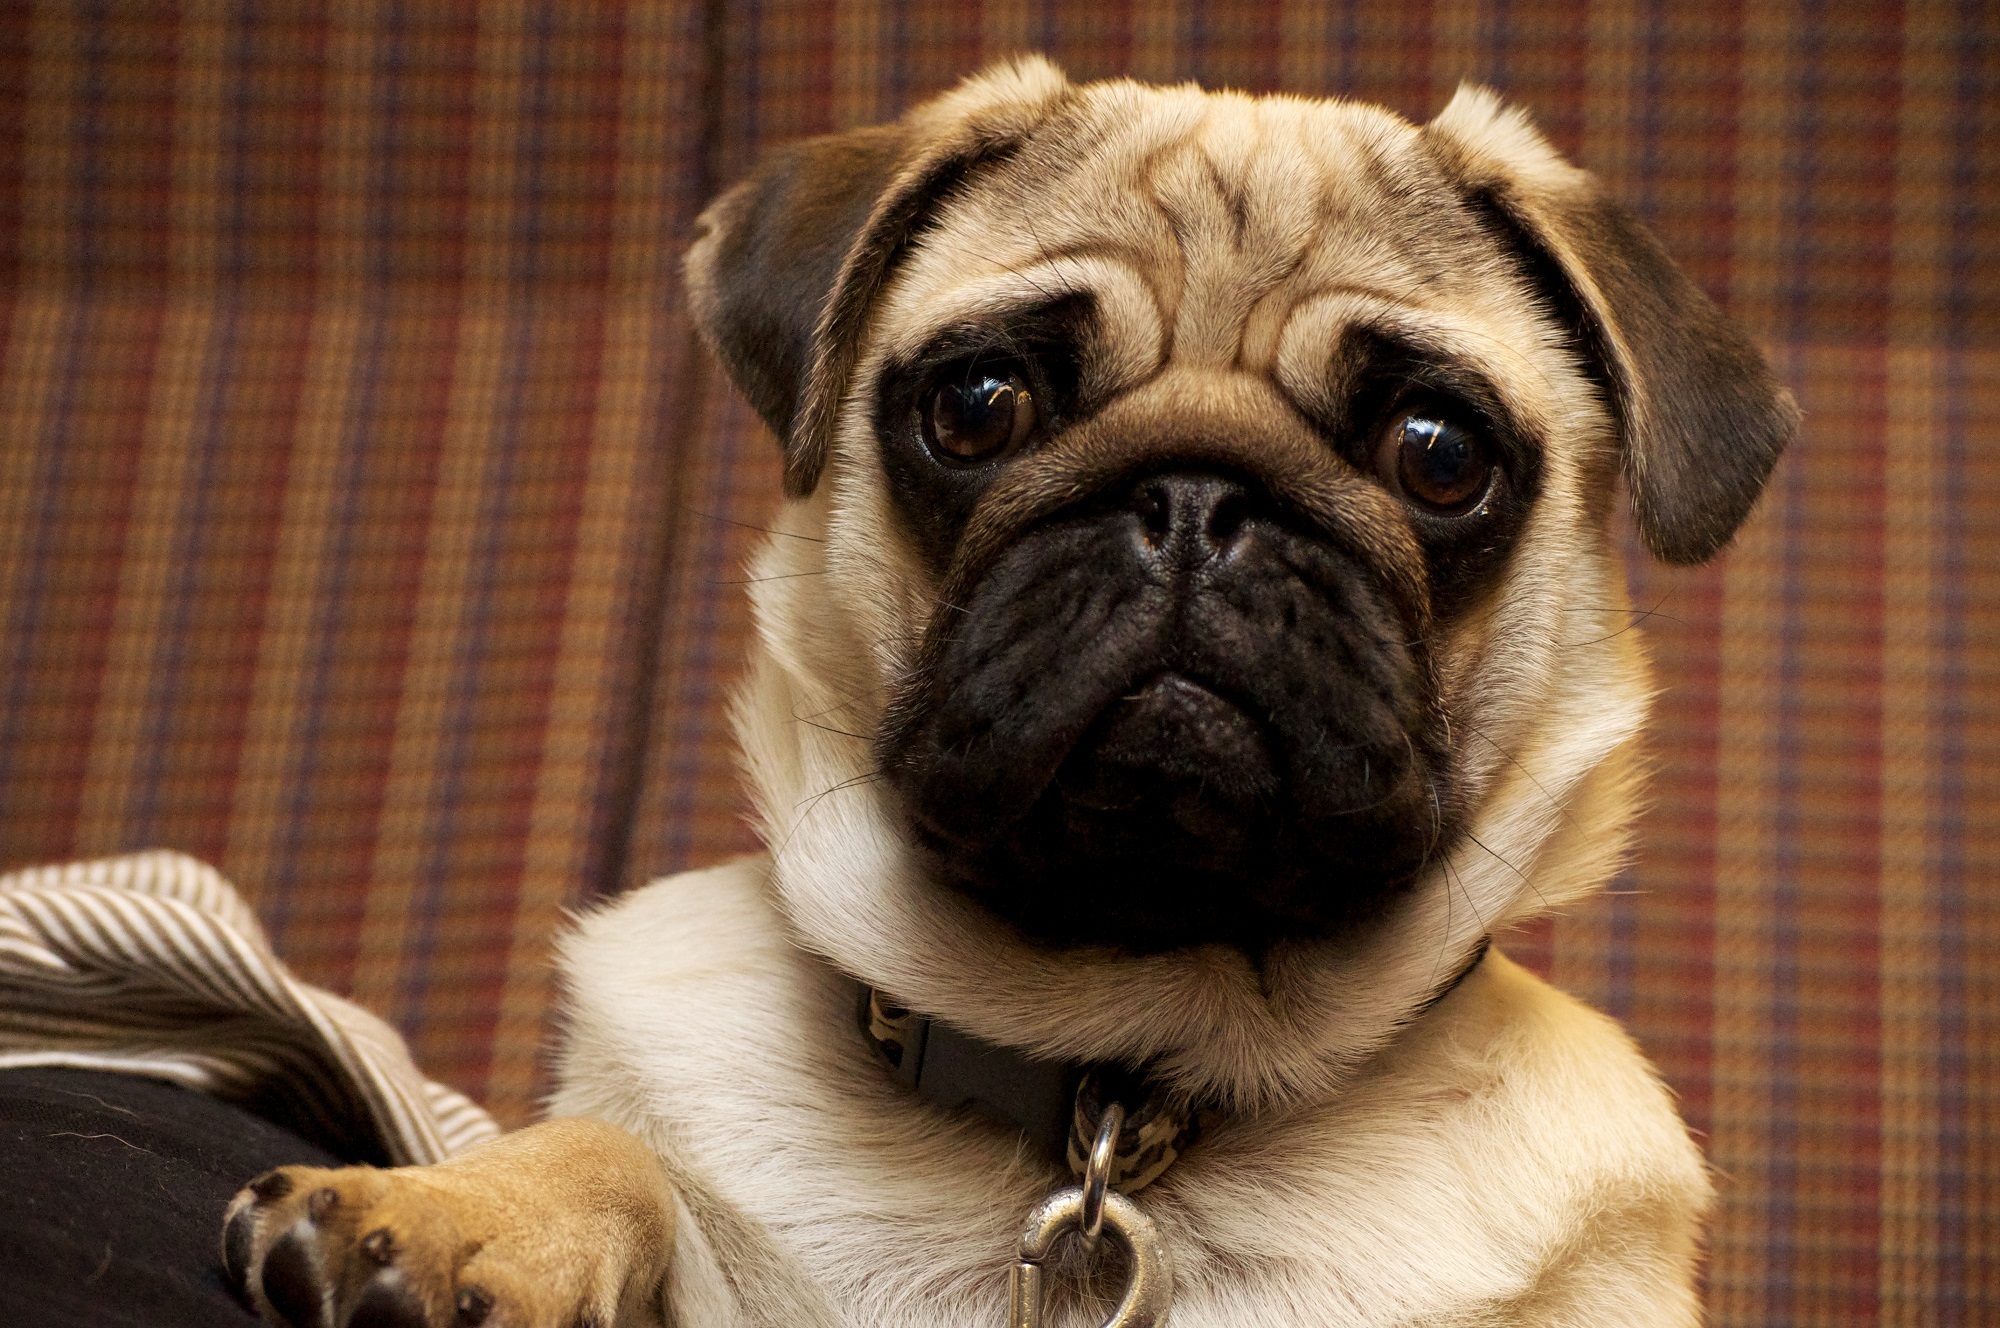
puppy, dog, cute, canine, looking, pet, portrait, small, mammal, pug, collar, head, vertebrate, dog breed, alert, dog like mammal, puppy love, dog crossbreeds, toy bulldog